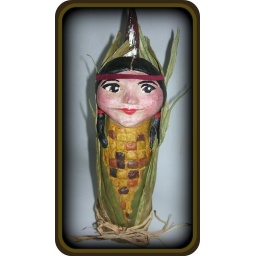
Paper Mache' sculpted over recycled glass bottle